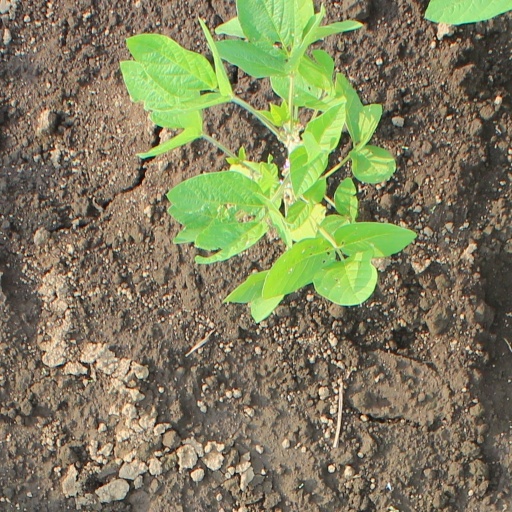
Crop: soybean